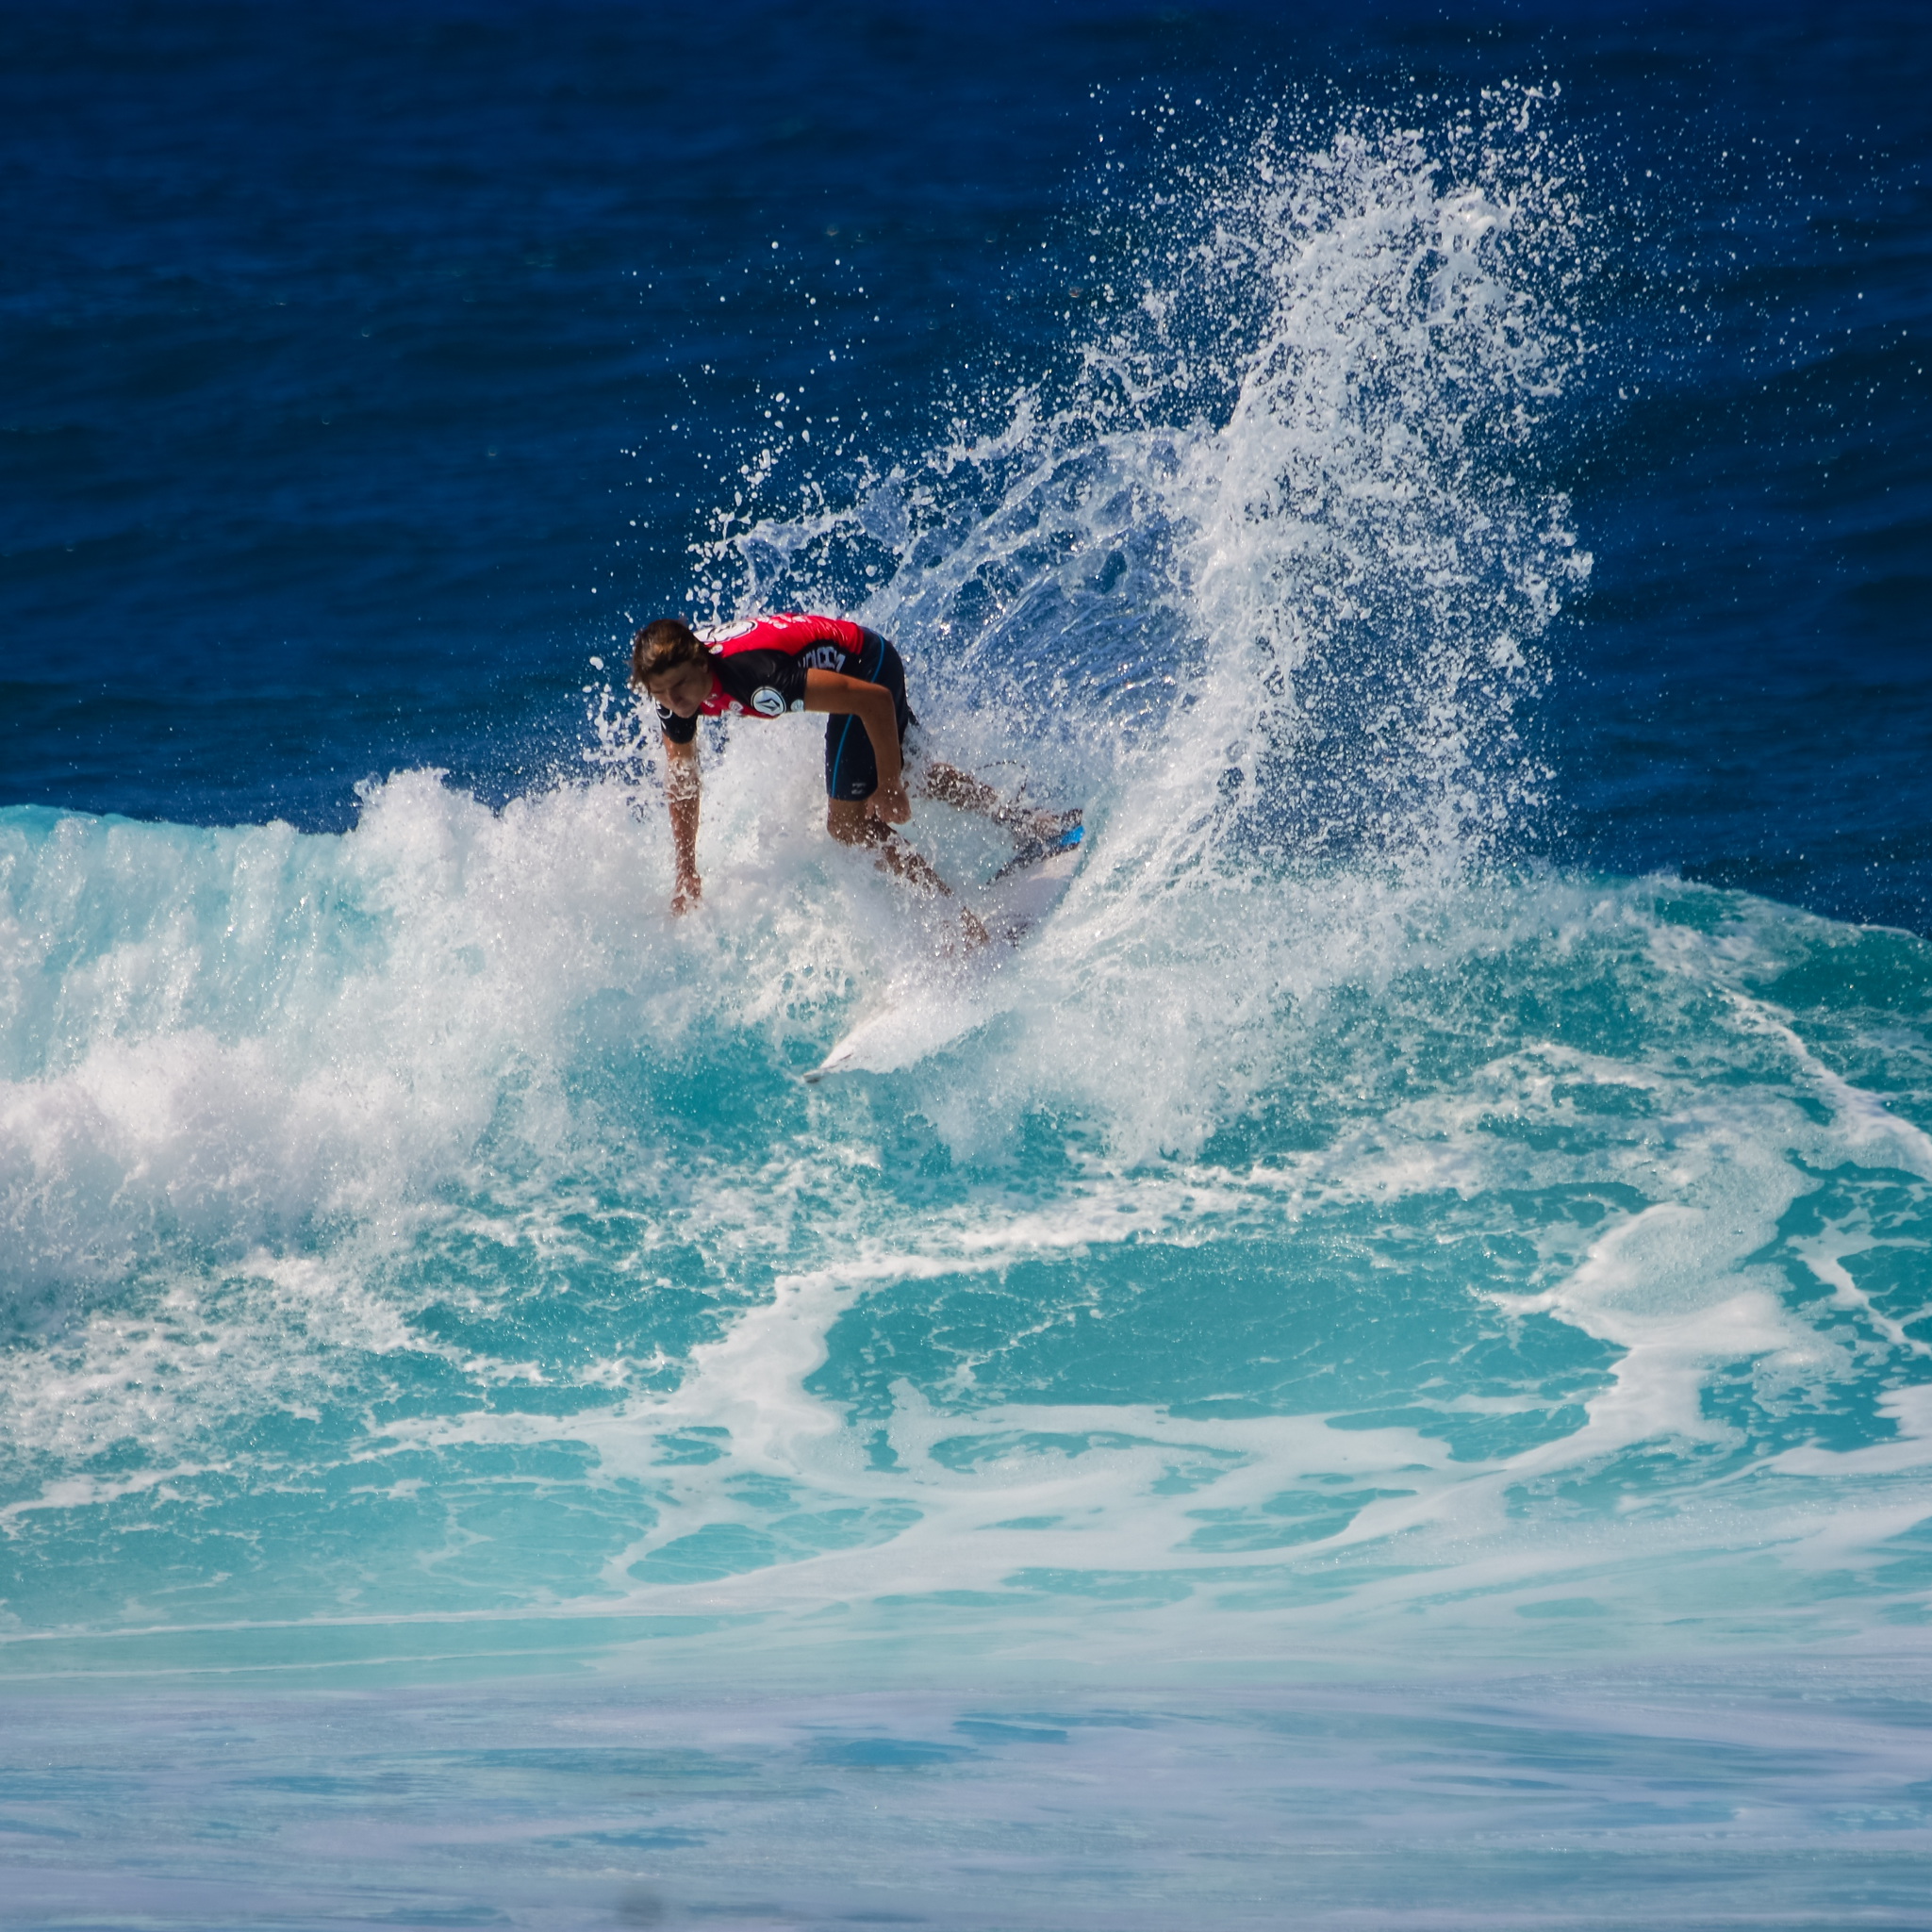
man, sea, water, ocean, person, wave, surfer, male, surfing, surfboard, extreme sport, waves, sports, water sport, waves breaking, wind wave, boardsport, surfing equipment and supplies, surface water sports, individual sports, bodyboarding